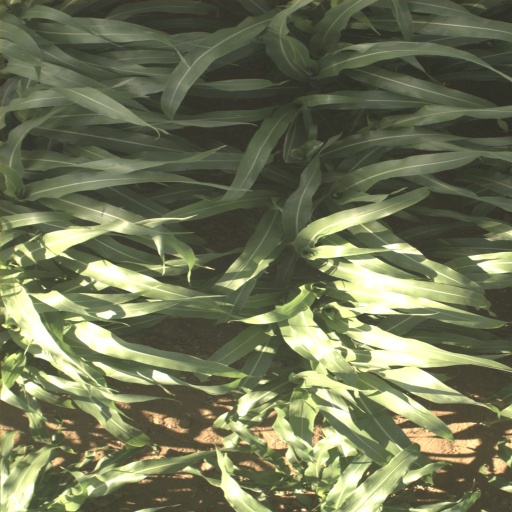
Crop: sorghum